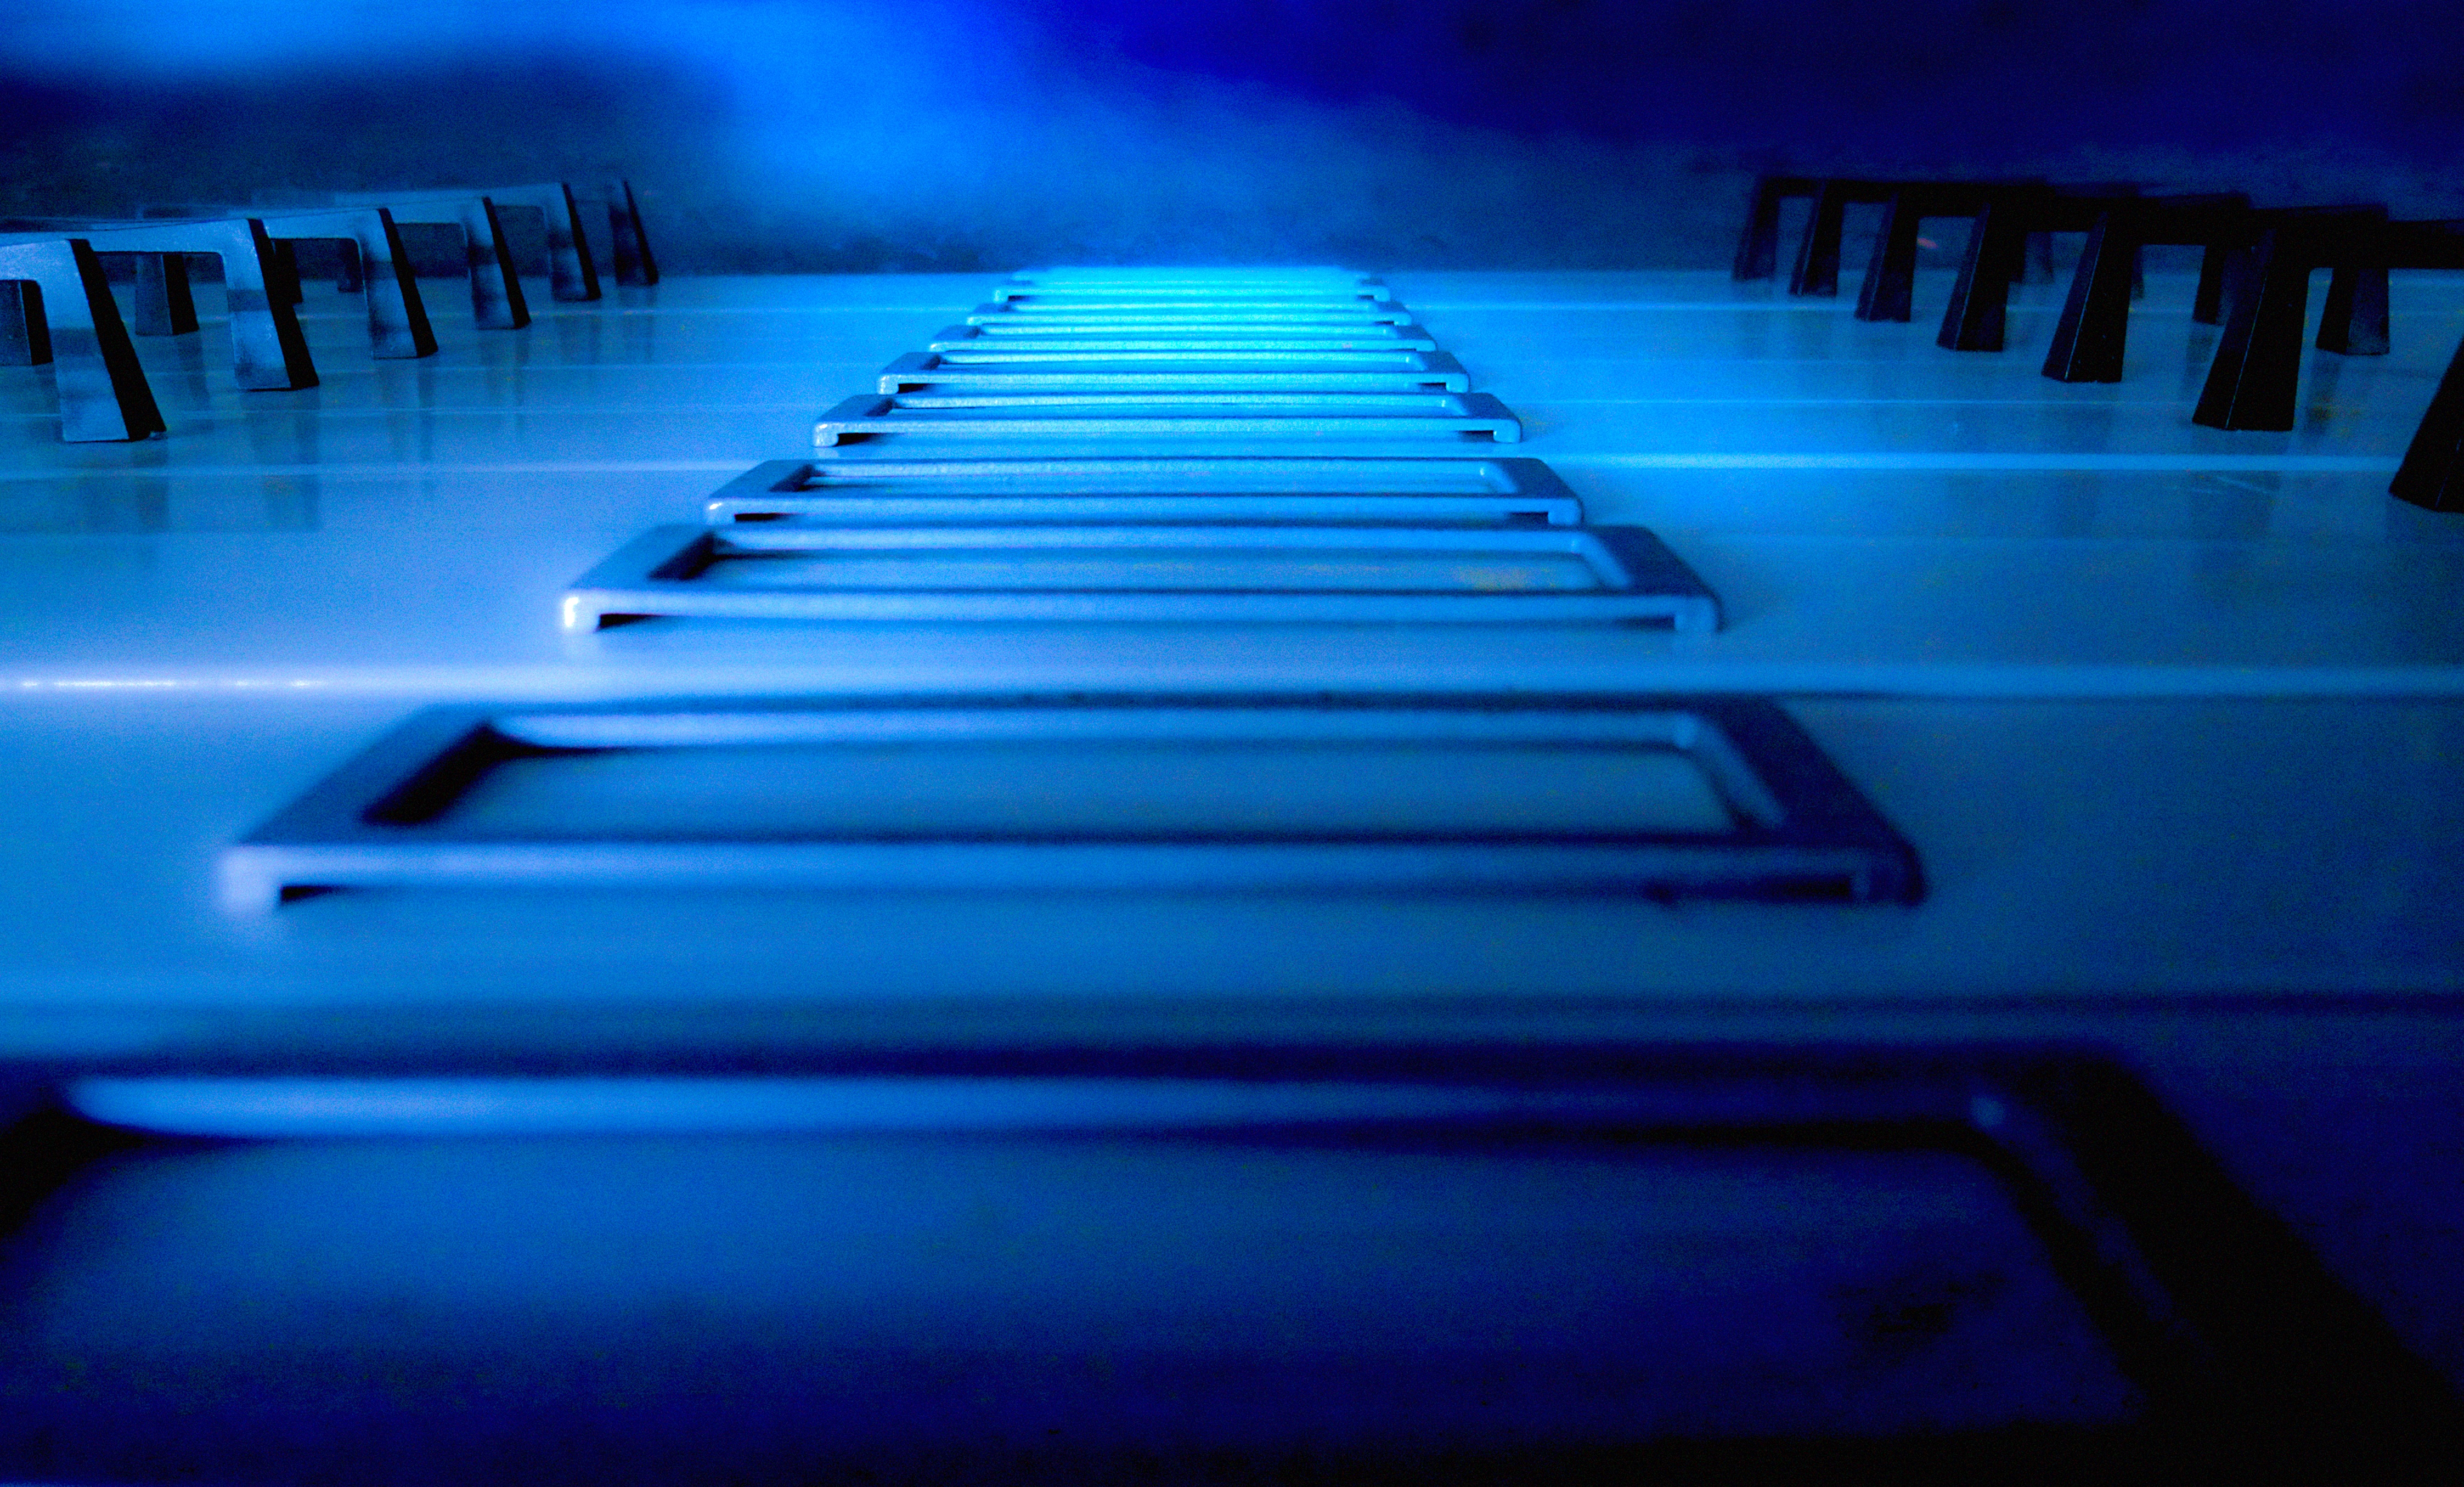
light, blue, bowling, sports, shape, screenshot, sport venue